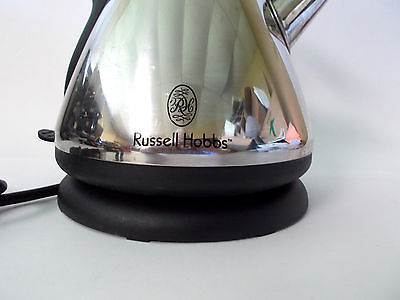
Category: kettle